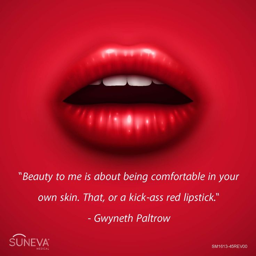
beauty to me is about being comfortable in your own skin .